Brian Kincher

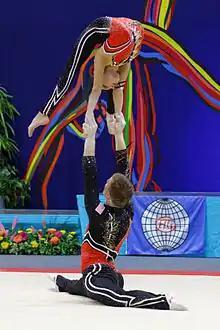
Brian Kincher and Eirian Smith at the 2014 Acrobatic Gymnastics World Championships.

Brian Kincher (born August 16, 1986) is an American male acrobatic gymnast. With Eirian Smith, he competed in the 2014 Acrobatic Gymnastics World Championships.